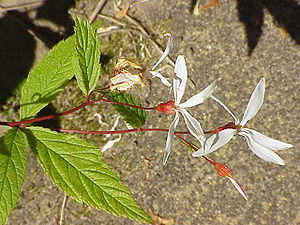
Sommerfugleblomst
Sommerfugleblomst.
Slægten Gillenia er udbredt i Nordamerika. Det er buskagtige stauder med let og opret vækst. Her nævnes kun den ene art, som dyrkes i Danmark.